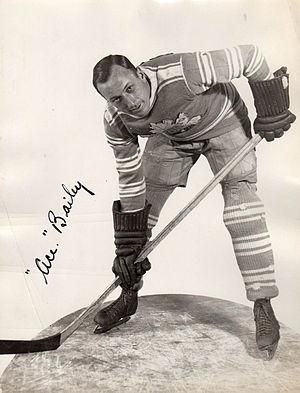
Irvine Wallace Bailey, surnommé Ace Bailey, est un joueur canadien de hockey sur glace. Il joue toute sa carrière en tant que professionnel dans la Ligue nationale de hockey avec les Maple Leafs de Toronto entre 1926 et 1933 remportant la Coupe Stanley en 1932. Sa carrière prend fin à la suite de blessures à la tête récoltées contre les Bruins de Boston. Il a été élu au Temple de la renommée du hockey en 1975. Après la fin de sa carrière et quasiment jusqu'au jour de sa mort, il occupe un rôle dans l'organisation des Maple Leafs.